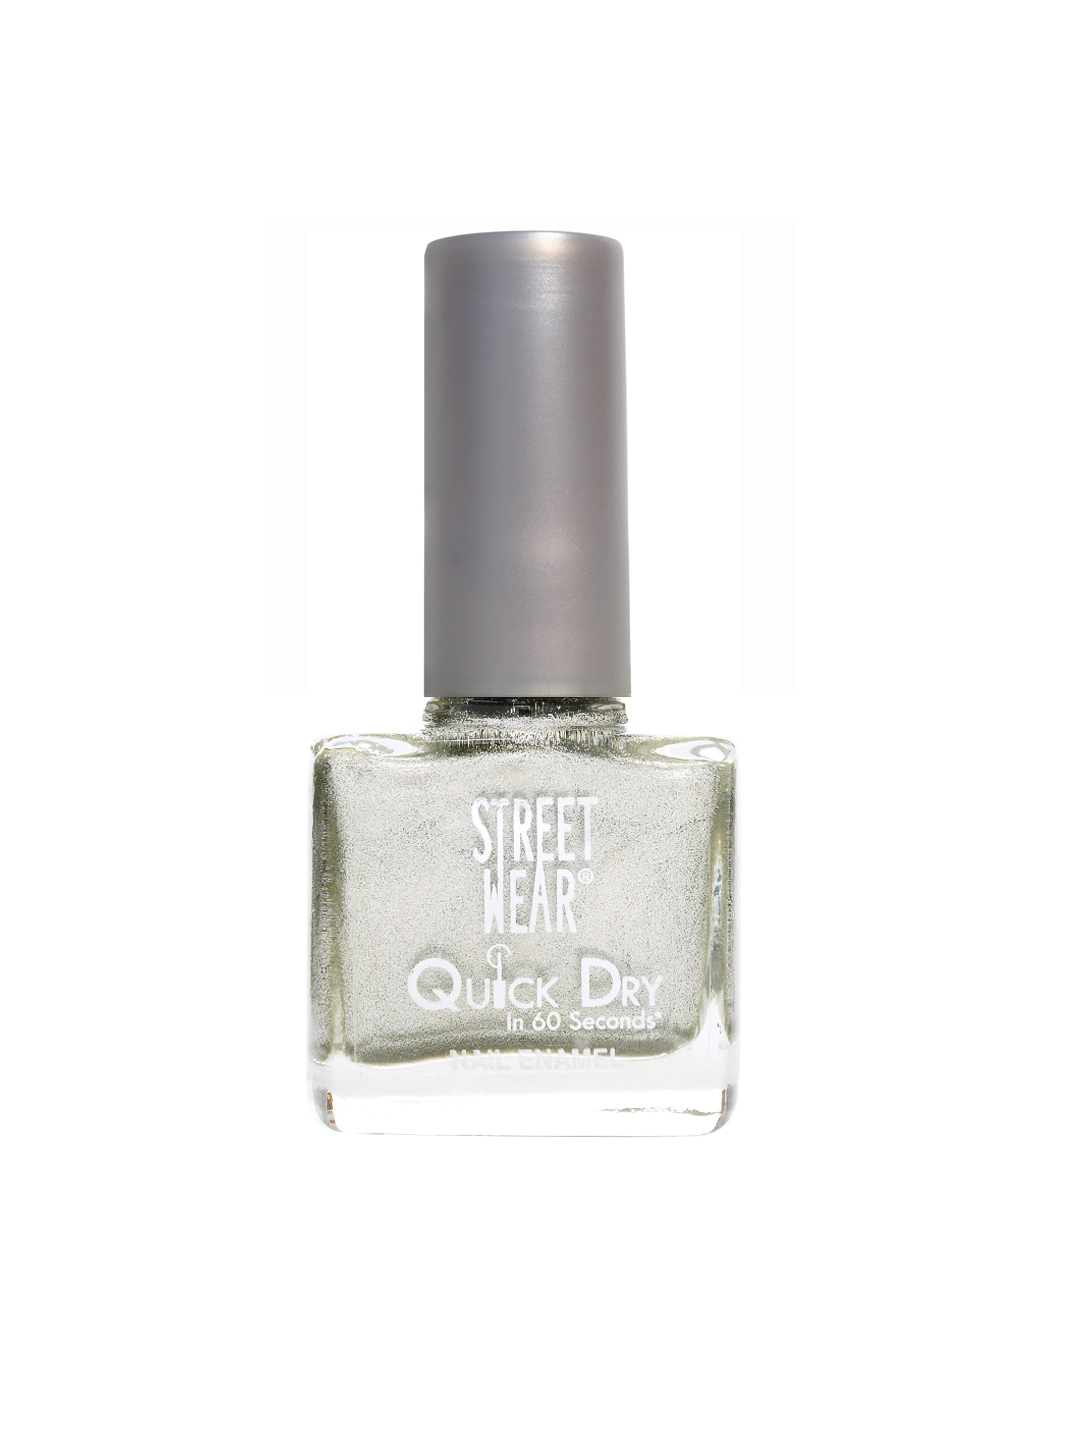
Streetwear Quick Dry Silver Shimmy Nail Polish 15
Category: Personal Care / Nails / Nail Polish
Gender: Women
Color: Silver
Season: Spring 2017
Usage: NA